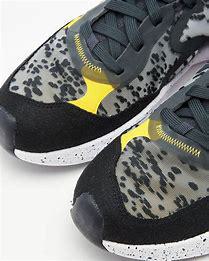
Brand: Jordan
Model: Delta 3